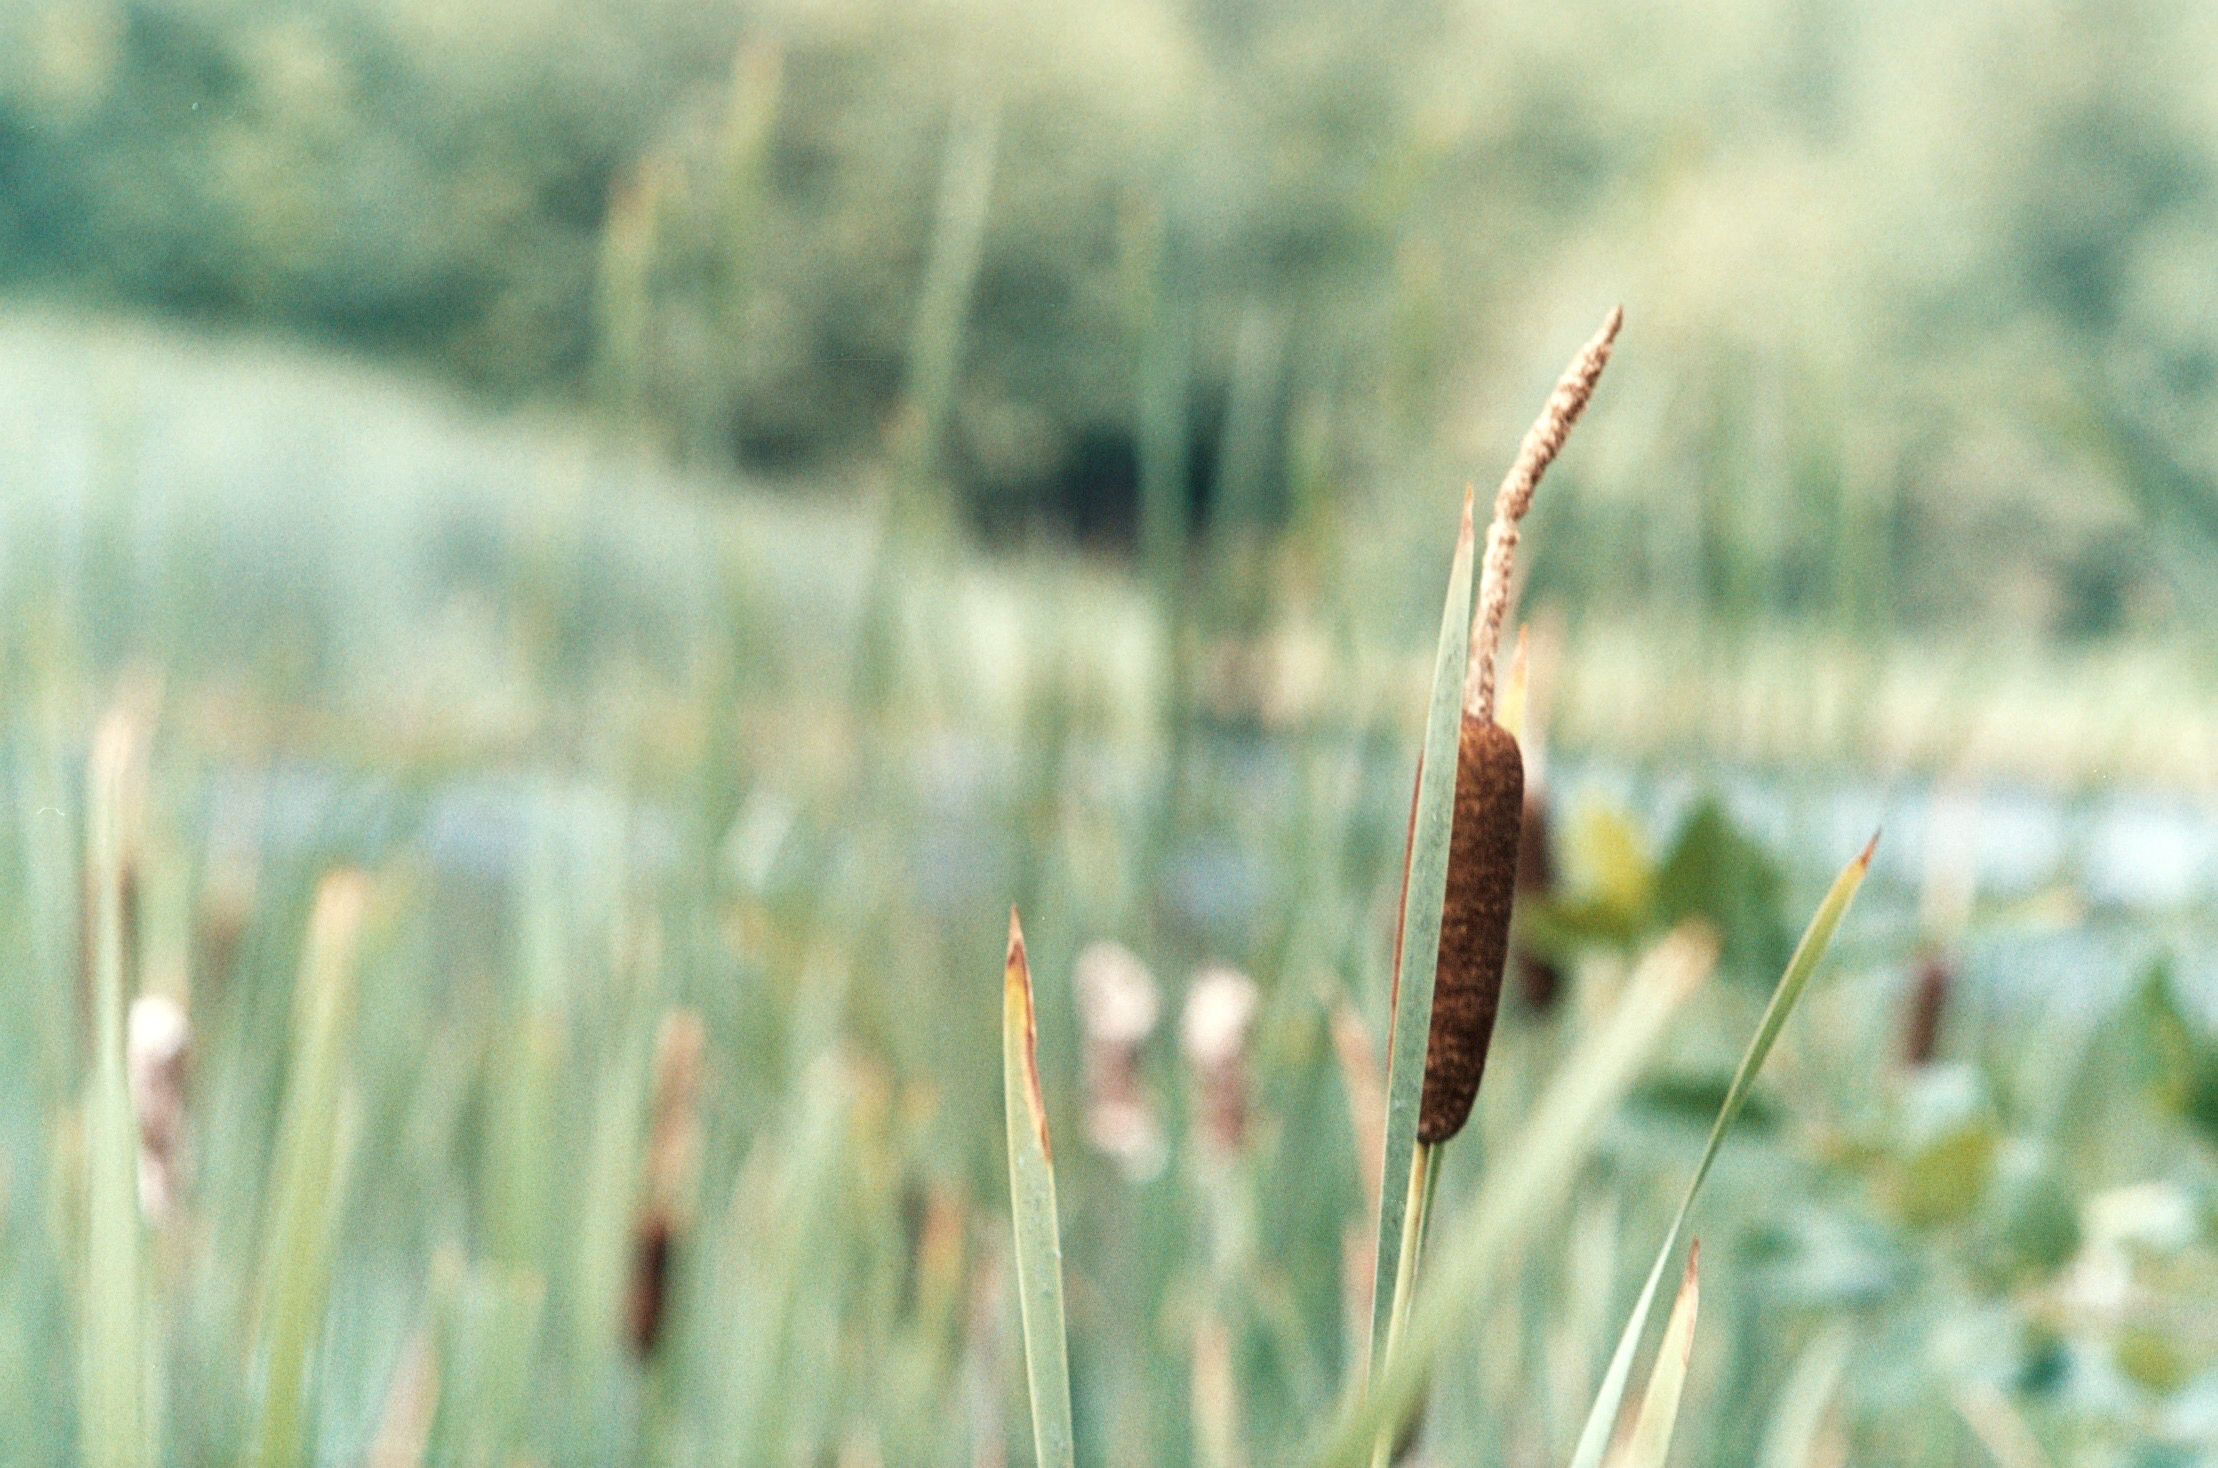
nature, grass, plant, field, lawn, meadow, wheat, prairie, sunlight, morning, leaf, flower, reed, green, crop, autumn, agriculture, flora, wildflower, close up, grassland, habitat, macro photography, rural area, flowering plant, natural environment, grass family, plant stem, land plant, phragmites